Administrative divisions of Texas

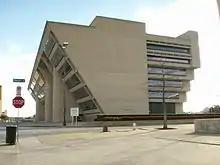
Dallas City Hall

Cities are classified as either "general law" or "home rule". A city may elect home rule status (i.e., draft an independent city charter) once it exceeds 5,000 population and the voters agree to home rule; however, the charter cannot conflict with either the state Constitution or the general laws of the state. Otherwise, the municipality is classified as general law and has only those very limited powers specified in the general laws. One example of the difference in the two structures regards annexation. General law cities cannot annex adjacent unincorporated areas without the property owners' consent; home rule cities may annex without consent but must provide essential services within a specified period of time (generally within three years) or the property owner may file suit to be disannexed and reimbursed. Once a city adopts home rule it may continue to keep this status even if the population later falls below 5,000.